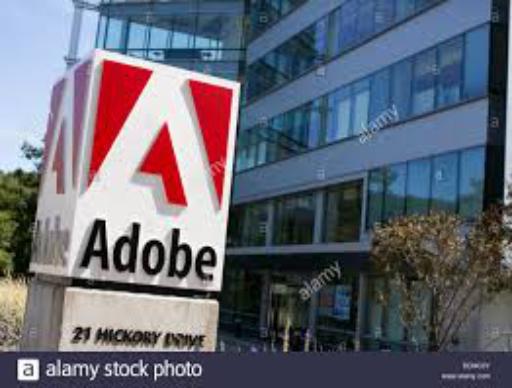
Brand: Adobe Systems
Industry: Others